Château du Grand Coudray

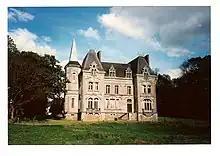
Château du Grand Coudray

The Château du Grand Coudray is a private chateau located about from Villaines-la-Juhel in the Mayenne departement of France.